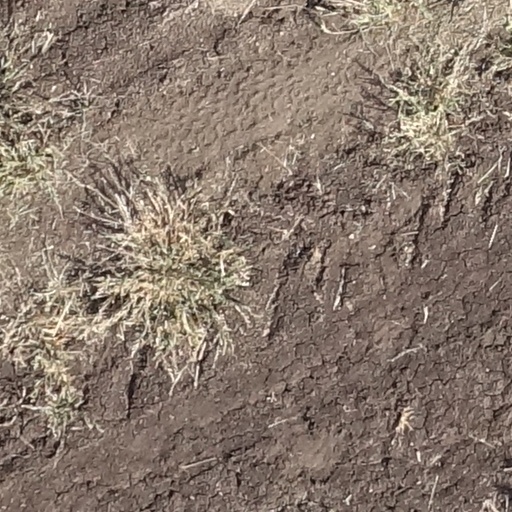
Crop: sorghum